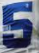
Number: 5